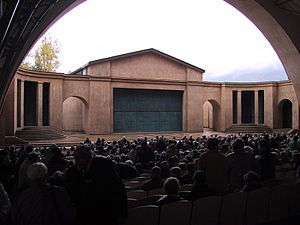
Oberammergau / Billedgalleri
Oberammergau er en by og en kommune i Landkreis Garmisch-Partenkirchen i Regierungsbezirk Oberbayern i den tyske delstat Bayern. Oberammergau ligger i Ammertal ved floden Ammer/Amper.